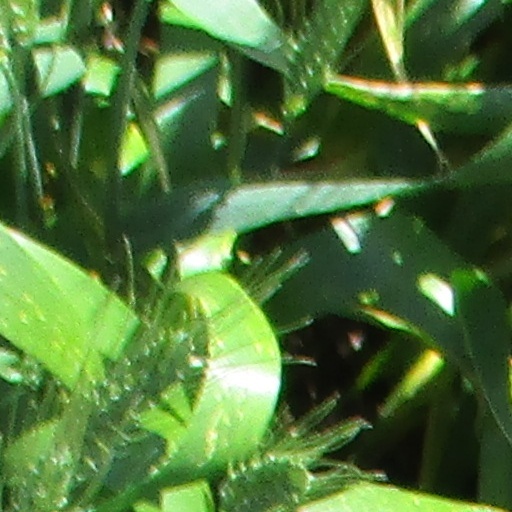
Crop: wheat